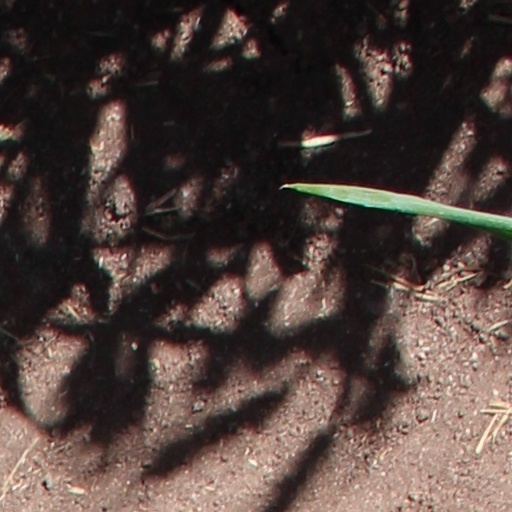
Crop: wheat